Colorado Sundown

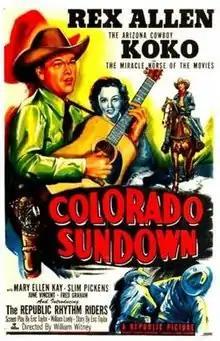
Theatrical release poster

Colorado Sundown is a black and white 1952 American Western film directed by William Witney. It mixes genres: western, musical, crime story and comedy.